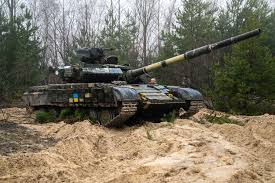
Label: Tank